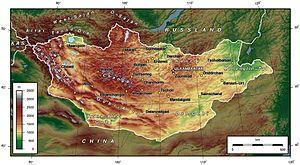
Les monts Saïan ou massif des Saïan forment un massif montagneux du sud-ouest de la Sibérie.
La Mongolie est un pays d'Asie, situé entre la Russie au nord et la Chine au sud. Sa capitale est Oulan-Bator, qui est aussi la plus grande ville du pays, la langue officielle est le mongol et la monnaie le tugrik.
La Mongolie est un pays enclavé entre la Chine et la Russie.